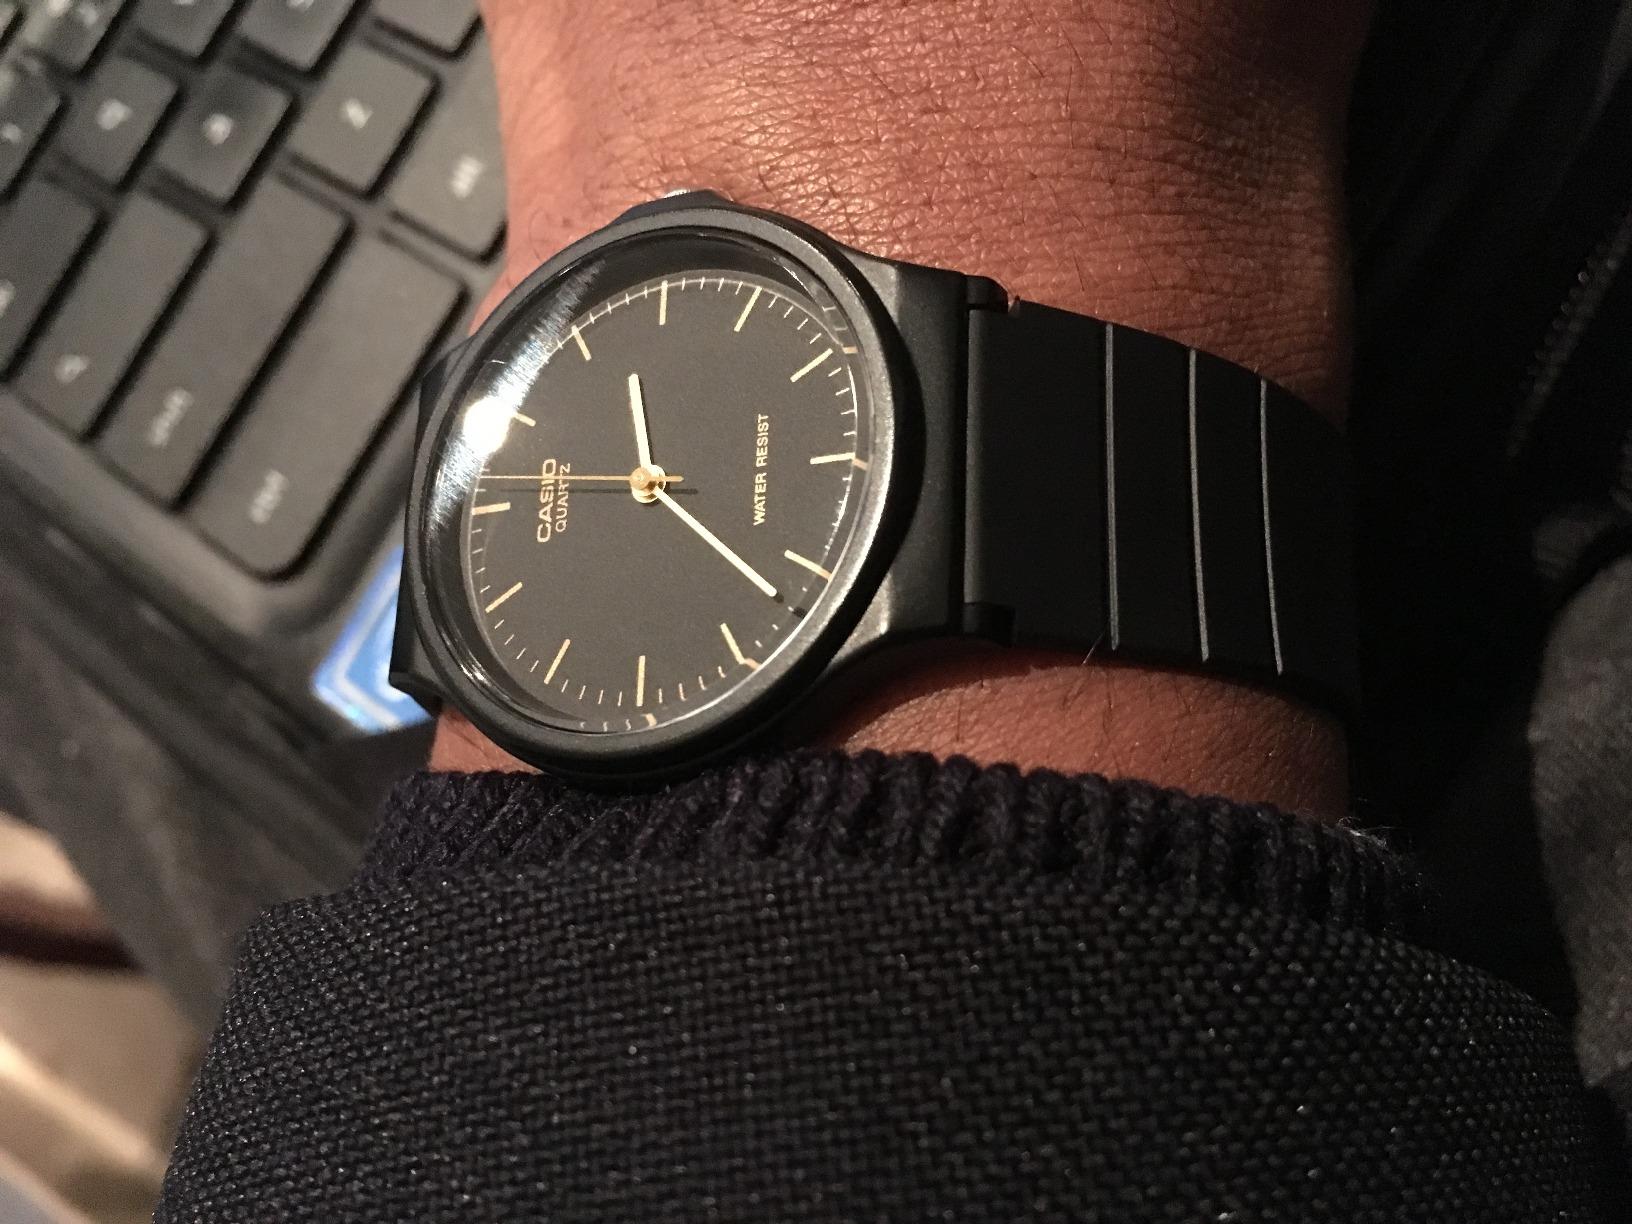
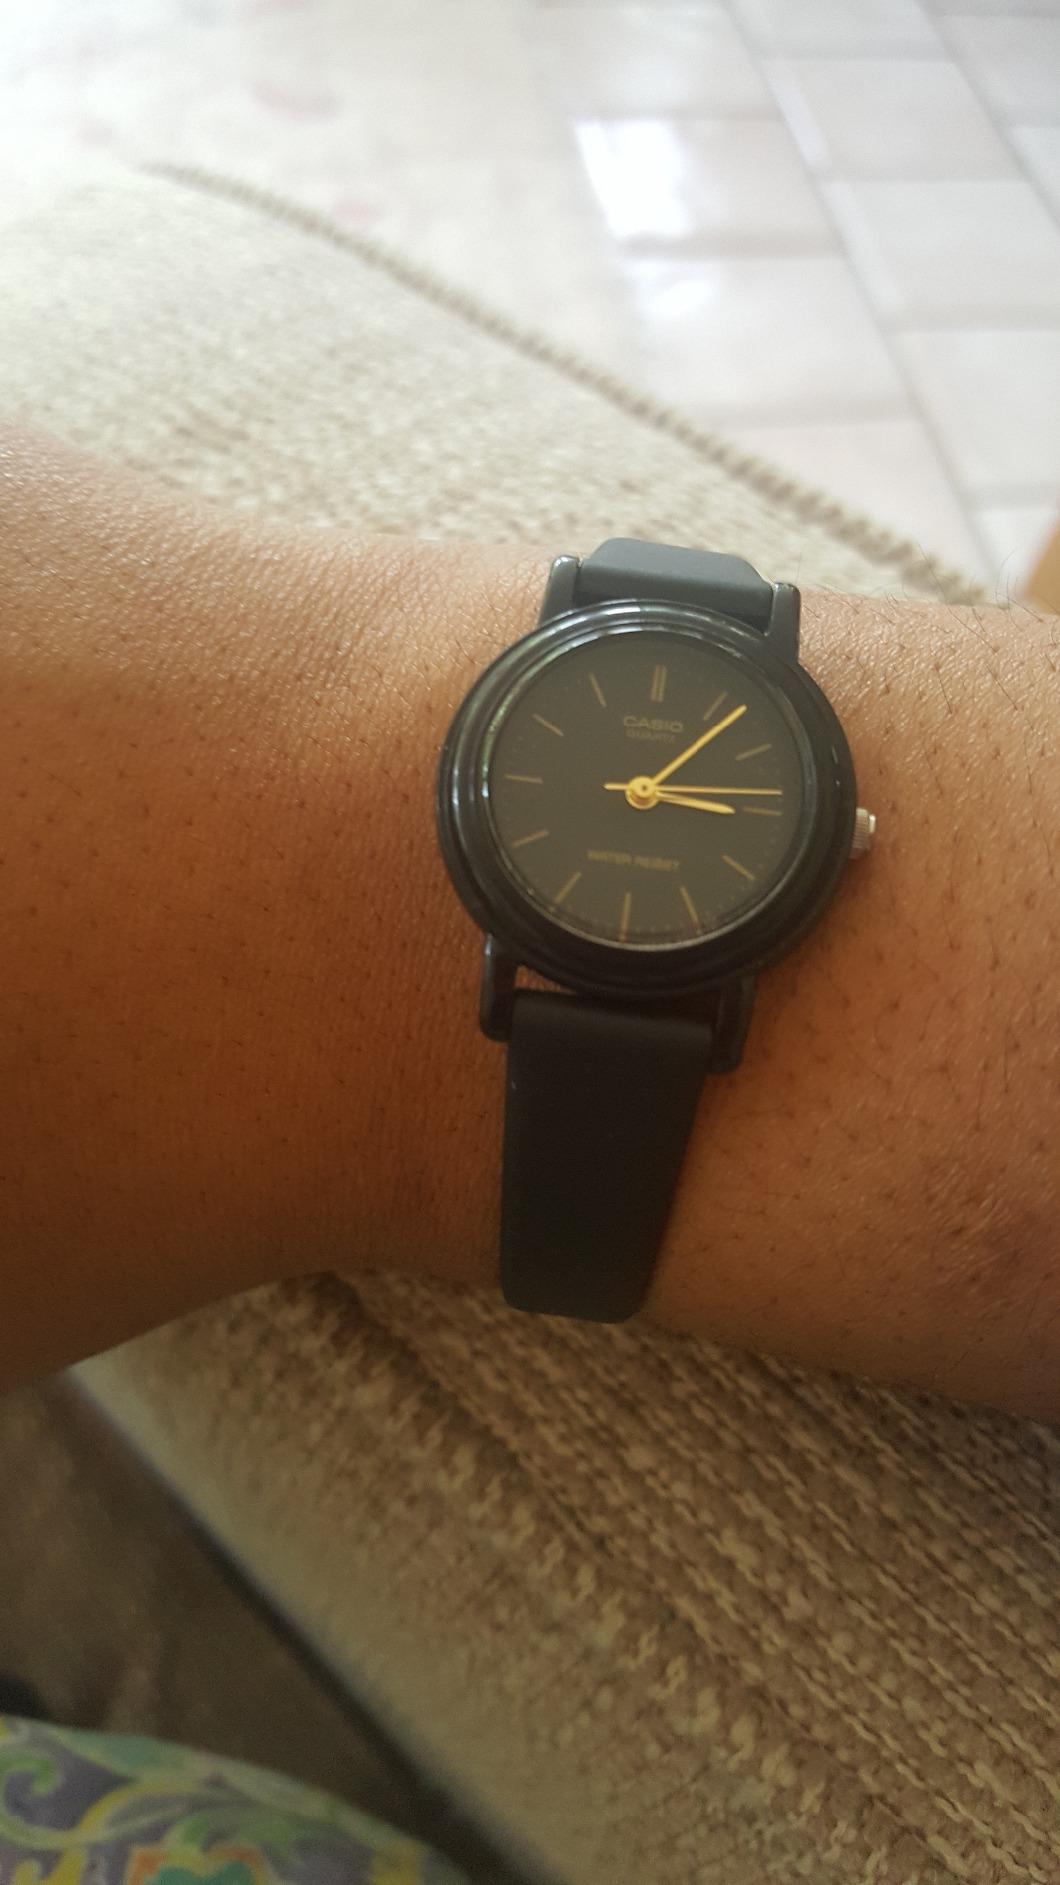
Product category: accessories_watch
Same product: no